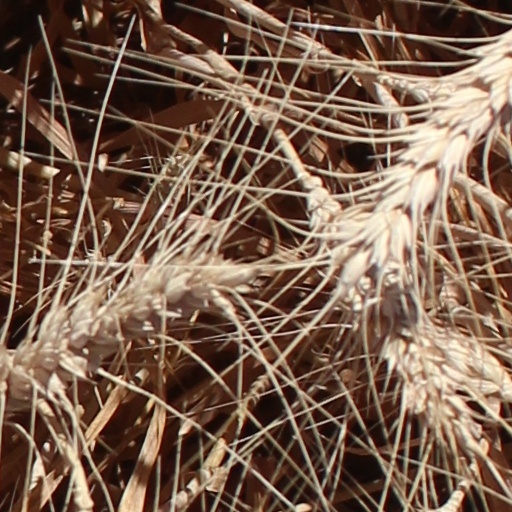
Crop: wheat